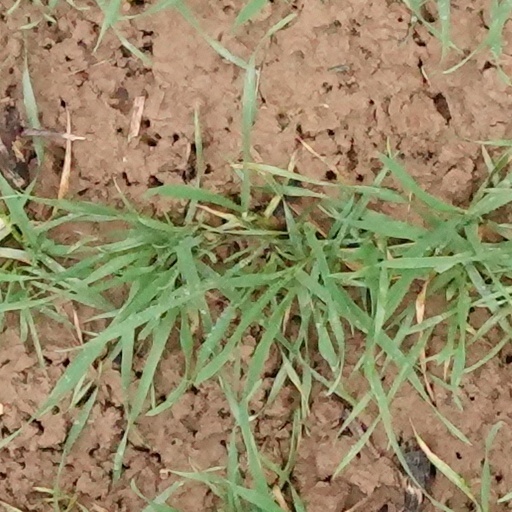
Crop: wheat